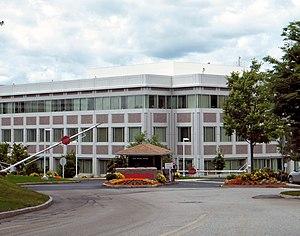
Raytheon est une entreprise américaine spécialisée principalement dans les domaines des systèmes de défense et d'électronique et dans l'aérospatiale. Elle fut fondée en 1922 à Cambridge et son siège est actuellement à Waltham. En 2012, elle se classe au sixième rang mondial des ventes de matériel militaire. Le 3 avril 2020 Raytheon fusionne avec United Technologies pour former Raytheon Technologies.
Raytheon Technologies Corporation est une société américaine dont le siège social se situe à Waltham, Massachusetts. Elle développe et fabrique des produits dans le domaine de l'aérospatiale et de la défense.